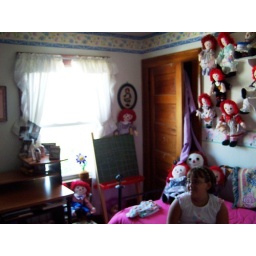
the north bedroom upstairs in Grandma &amp;amp; Grandpa's old farm house